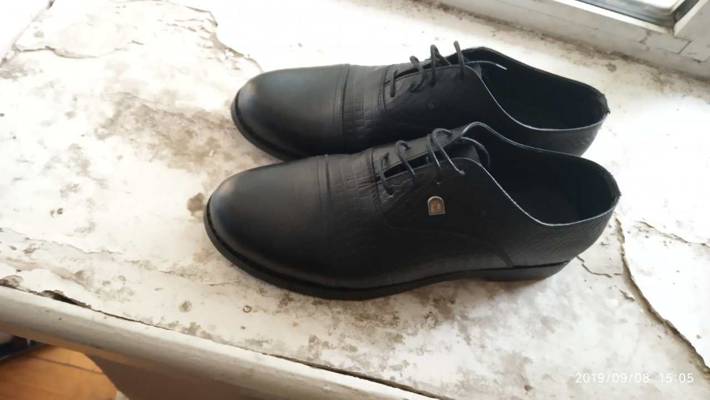
Waste category: shoes